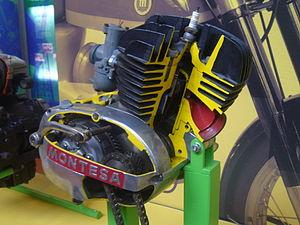
Le Musée de la Science et de la Technique de Catalogne est un musée de Terrassa qui dépend du ministère de la Culture de la Généralité de Catalogne. Il est la tête de pont du réseau Système mNACTEC, chapeautant 20 musées techniques.